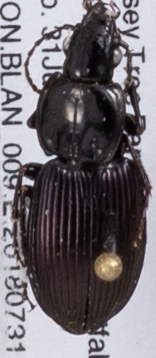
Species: Pterostichus trinarius
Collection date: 2018-07-31
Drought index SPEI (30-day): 2.09
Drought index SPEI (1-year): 1.546
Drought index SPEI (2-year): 1.19